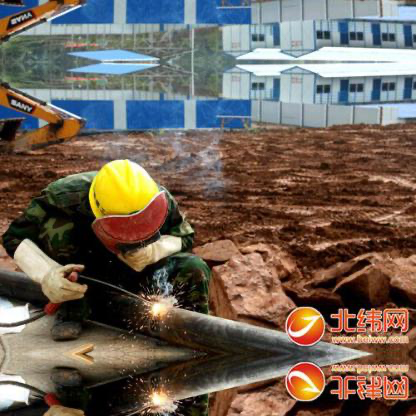
Objects in the image:
label: helmet